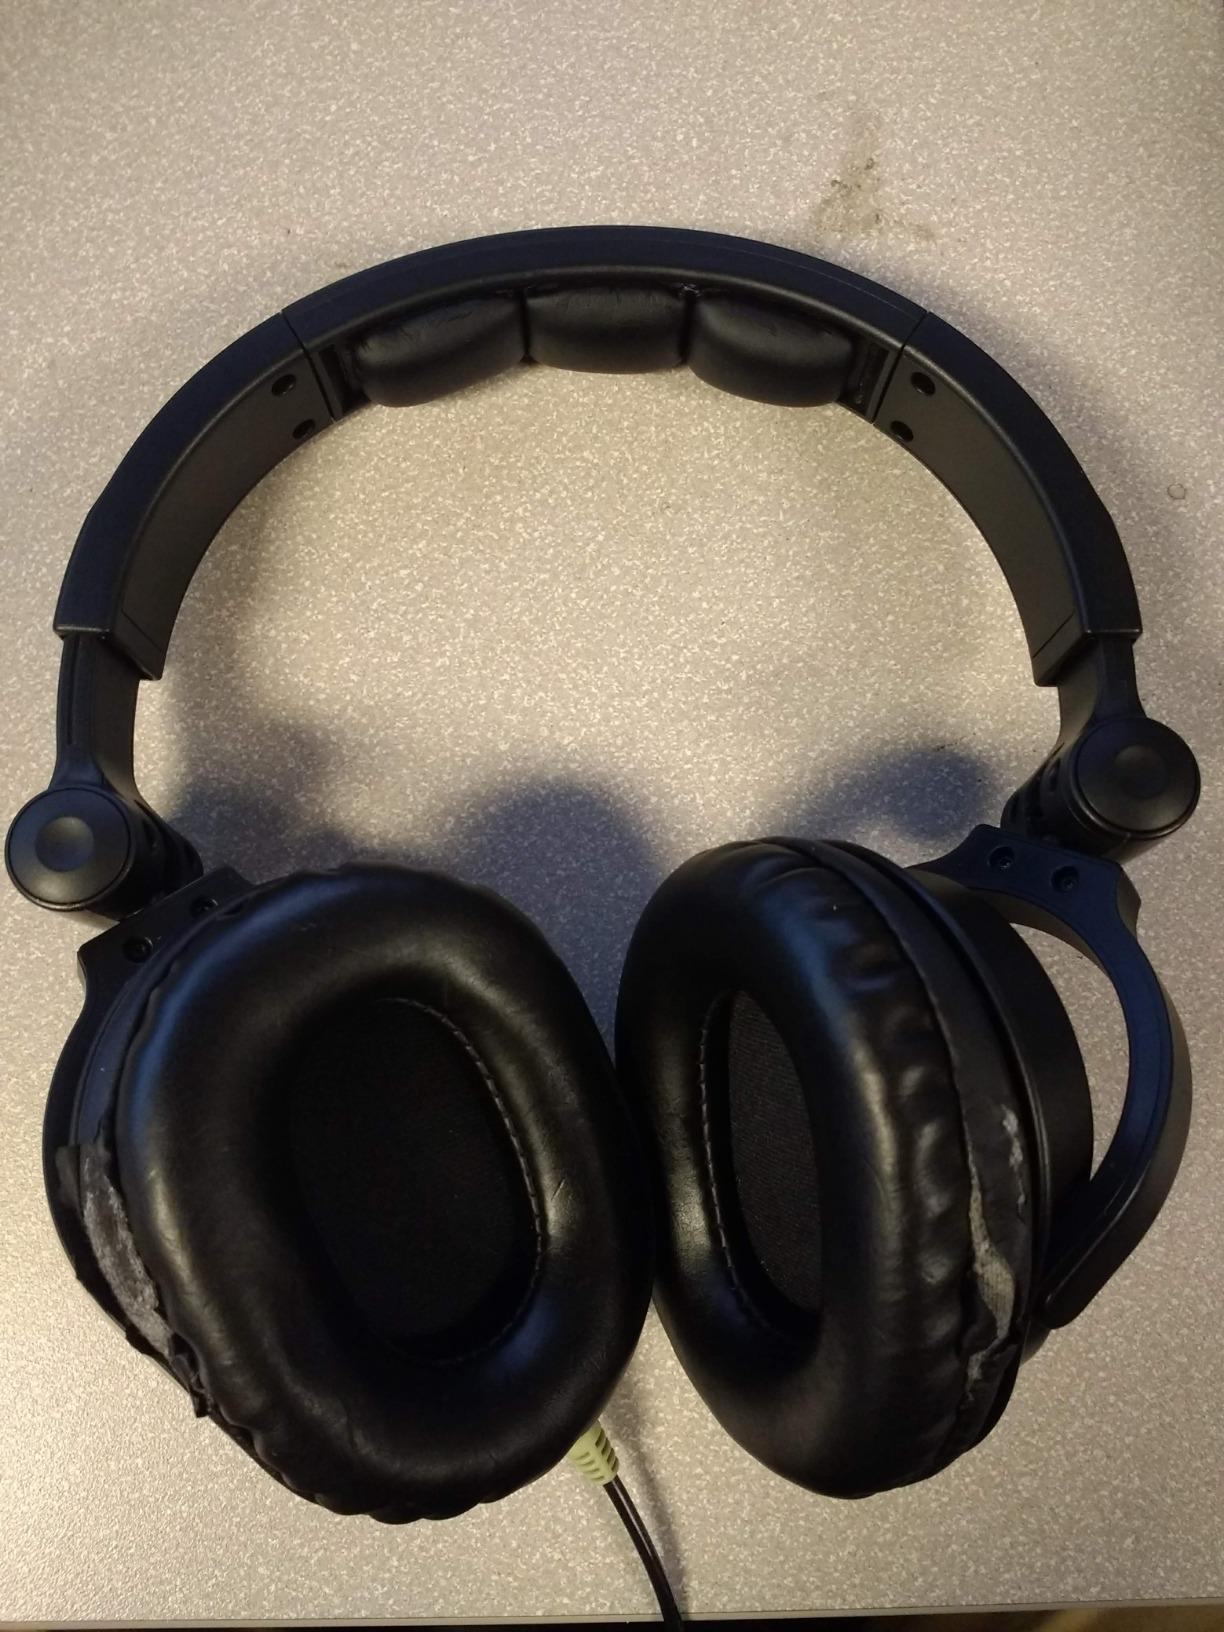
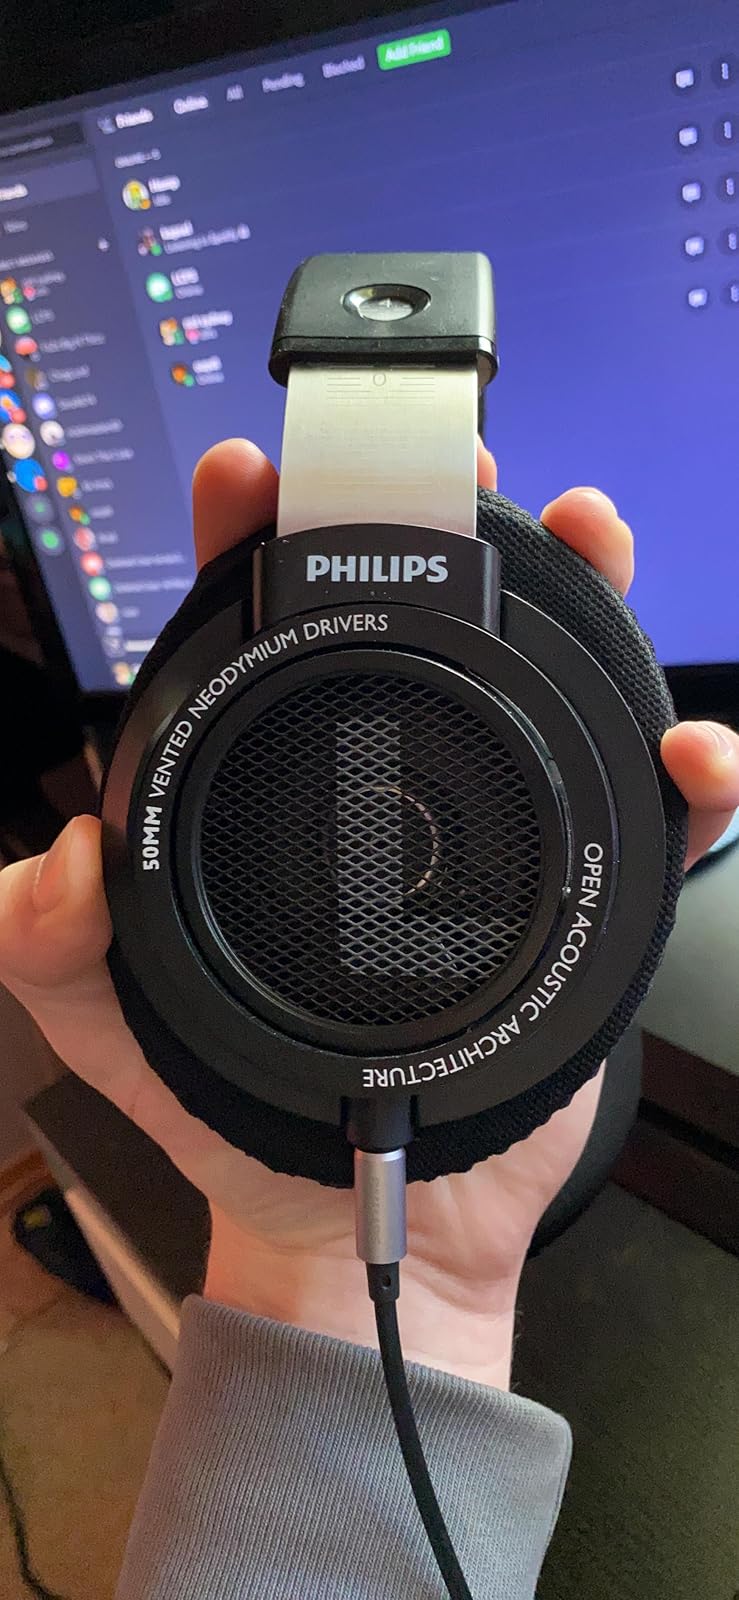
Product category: headphones
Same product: no